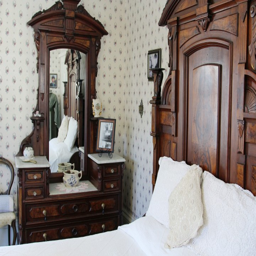
the guest room : body was found between the bed and the dresser .